Dámaso Rodríguez

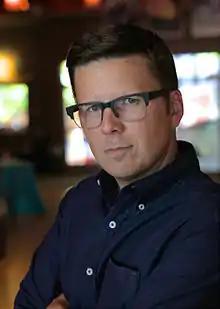

Dámaso Rodríguez a Cuban American director who is the second Artistic Director of Artists Repertory Theatre, the longest-running professional theatre in Portland, OR. Before joining Artists Repertory Theatre, he was Artistic Director of Furious Theatre Company in Los Angeles, CA. He also served as the Associate Artistic Director under Sheldon Epps at the Pasadena Playhouse. He is one of four leaders of color leading a LORT theatre in the United States today.